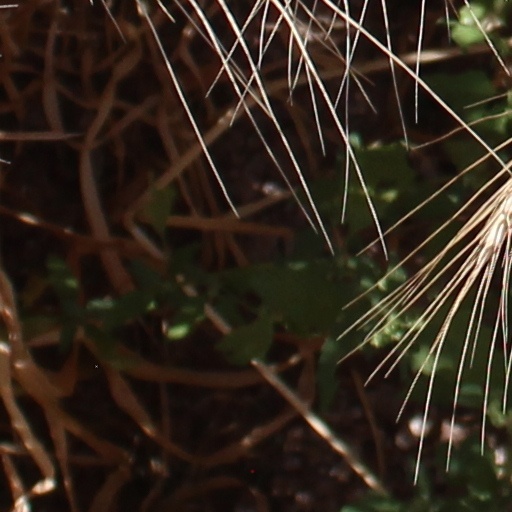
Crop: wheat